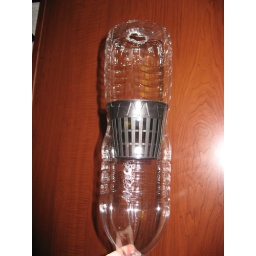
The basket in the water bottle